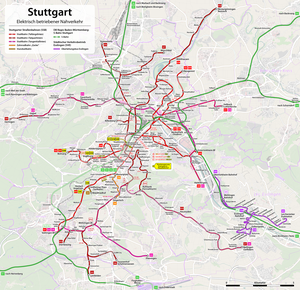
Plan des réseaux du tramway de Stuttgart et du trolleybus d'Esslingen 2010
Le métro léger de Stuttgart est né de la transformation du réseau de tramway de Stuttgart. Sa naissance remonte à 1961, lorsque le conseil municipal choisit d'enterrer les voies de tramway en centre-ville, et de les installer en site propre en surface à la périphérie.